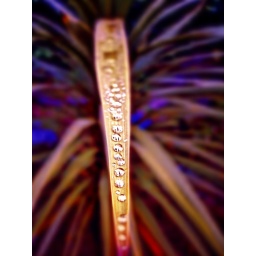
I did plant this palm tree about six years ago in my parent's house garden.